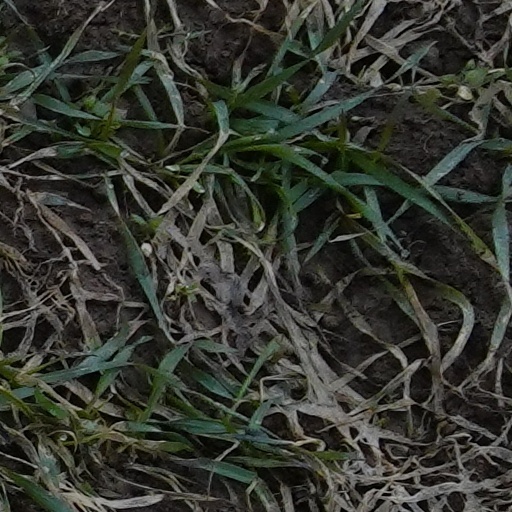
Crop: wheat